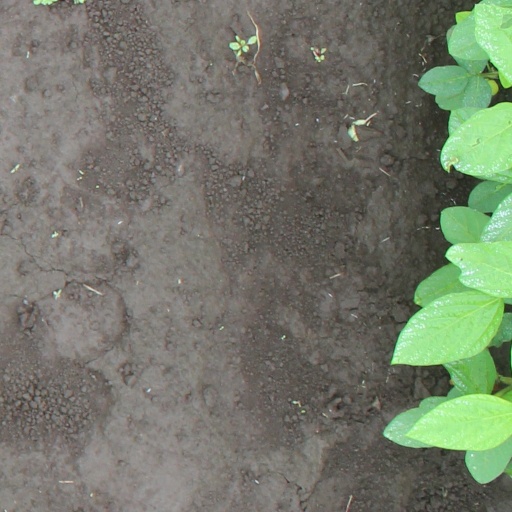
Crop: soybean